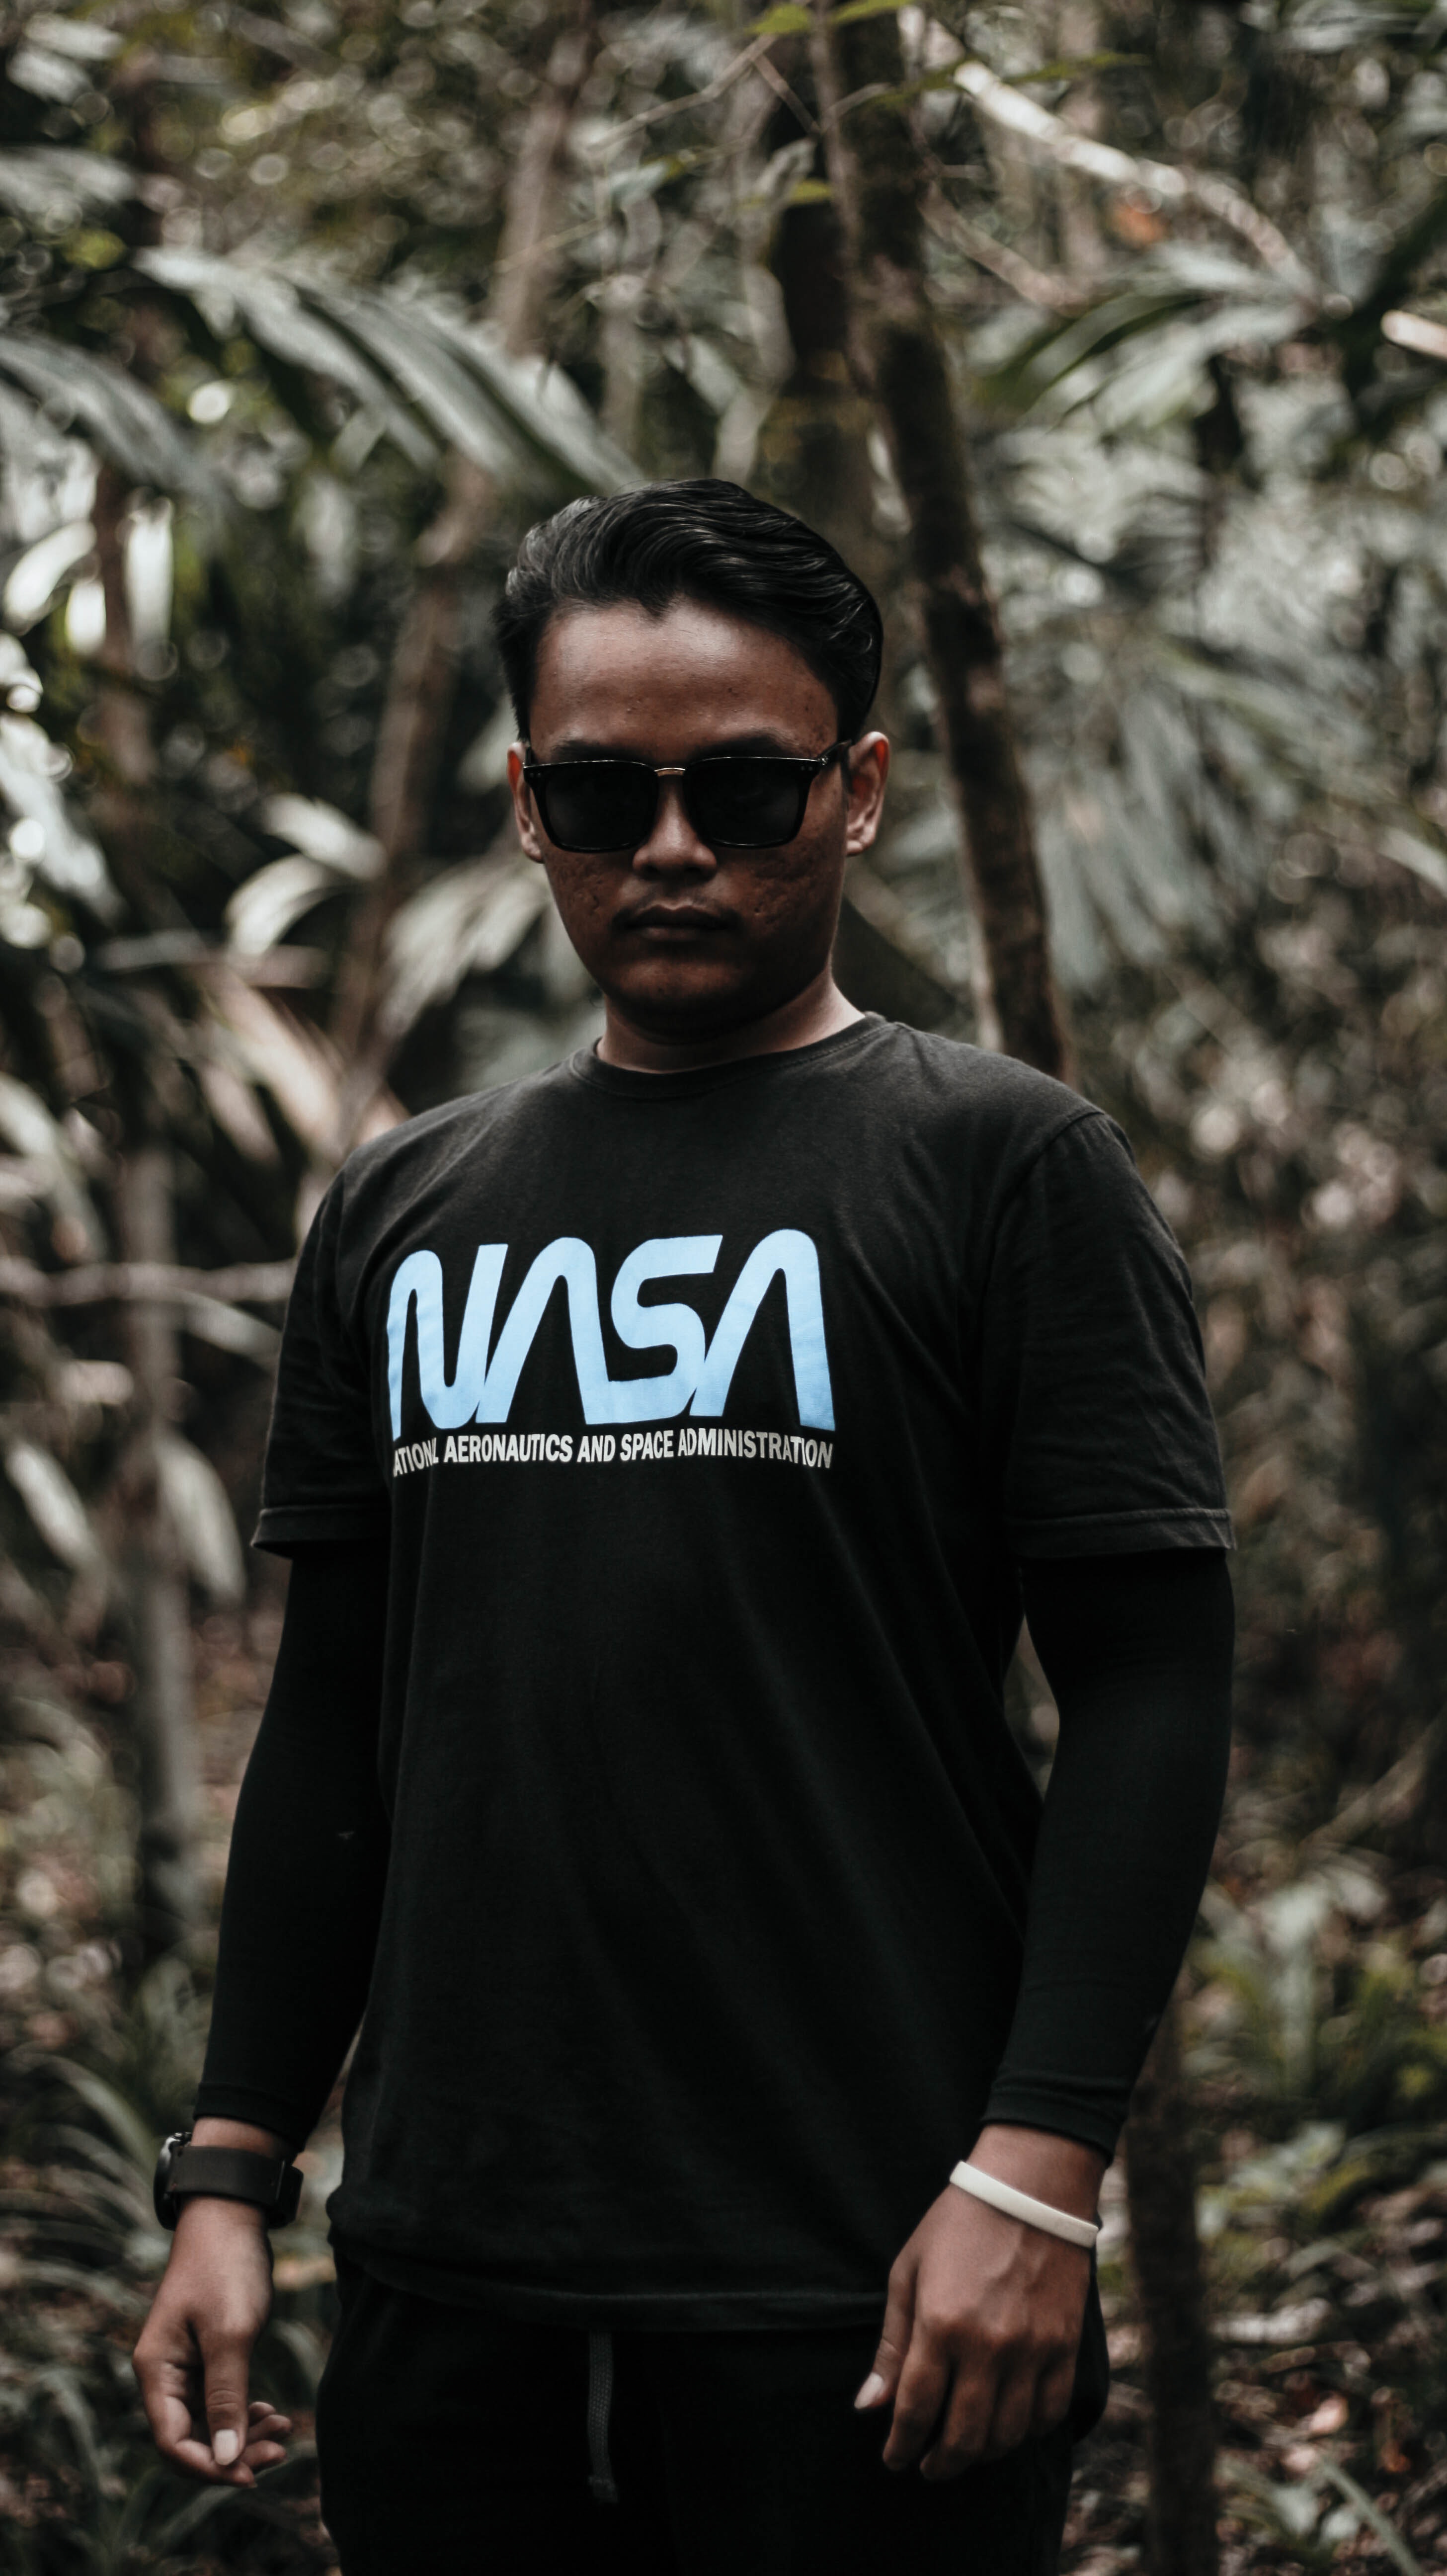
tree, sunglasses, woody plant, man, t shirt, glasses, vision care, plant, male, photography, eyewear, outerwear, facial hair, cool, human, recreation, beard, fun